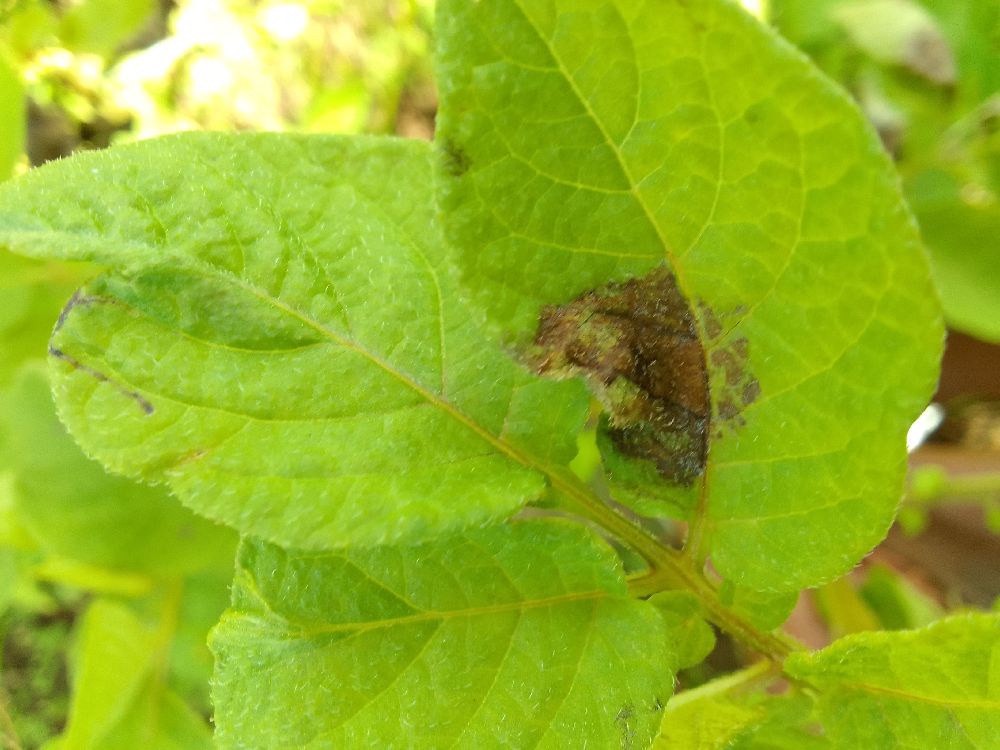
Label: Late blight